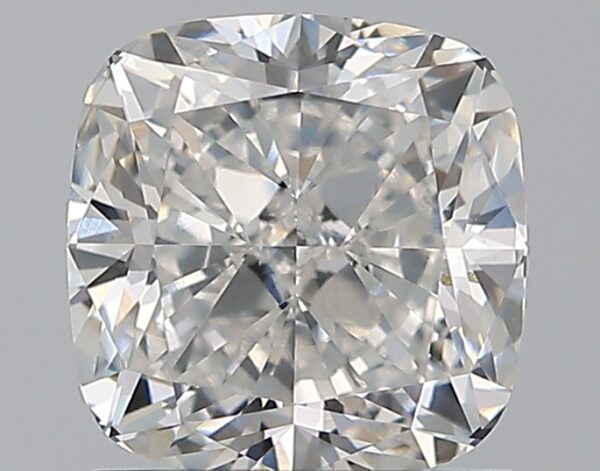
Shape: cushion
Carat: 1.51
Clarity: VS2
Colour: G
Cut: EX
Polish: EX
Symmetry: EX
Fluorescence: N
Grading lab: GIA
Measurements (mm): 6.38 x 6.3 x 4.36